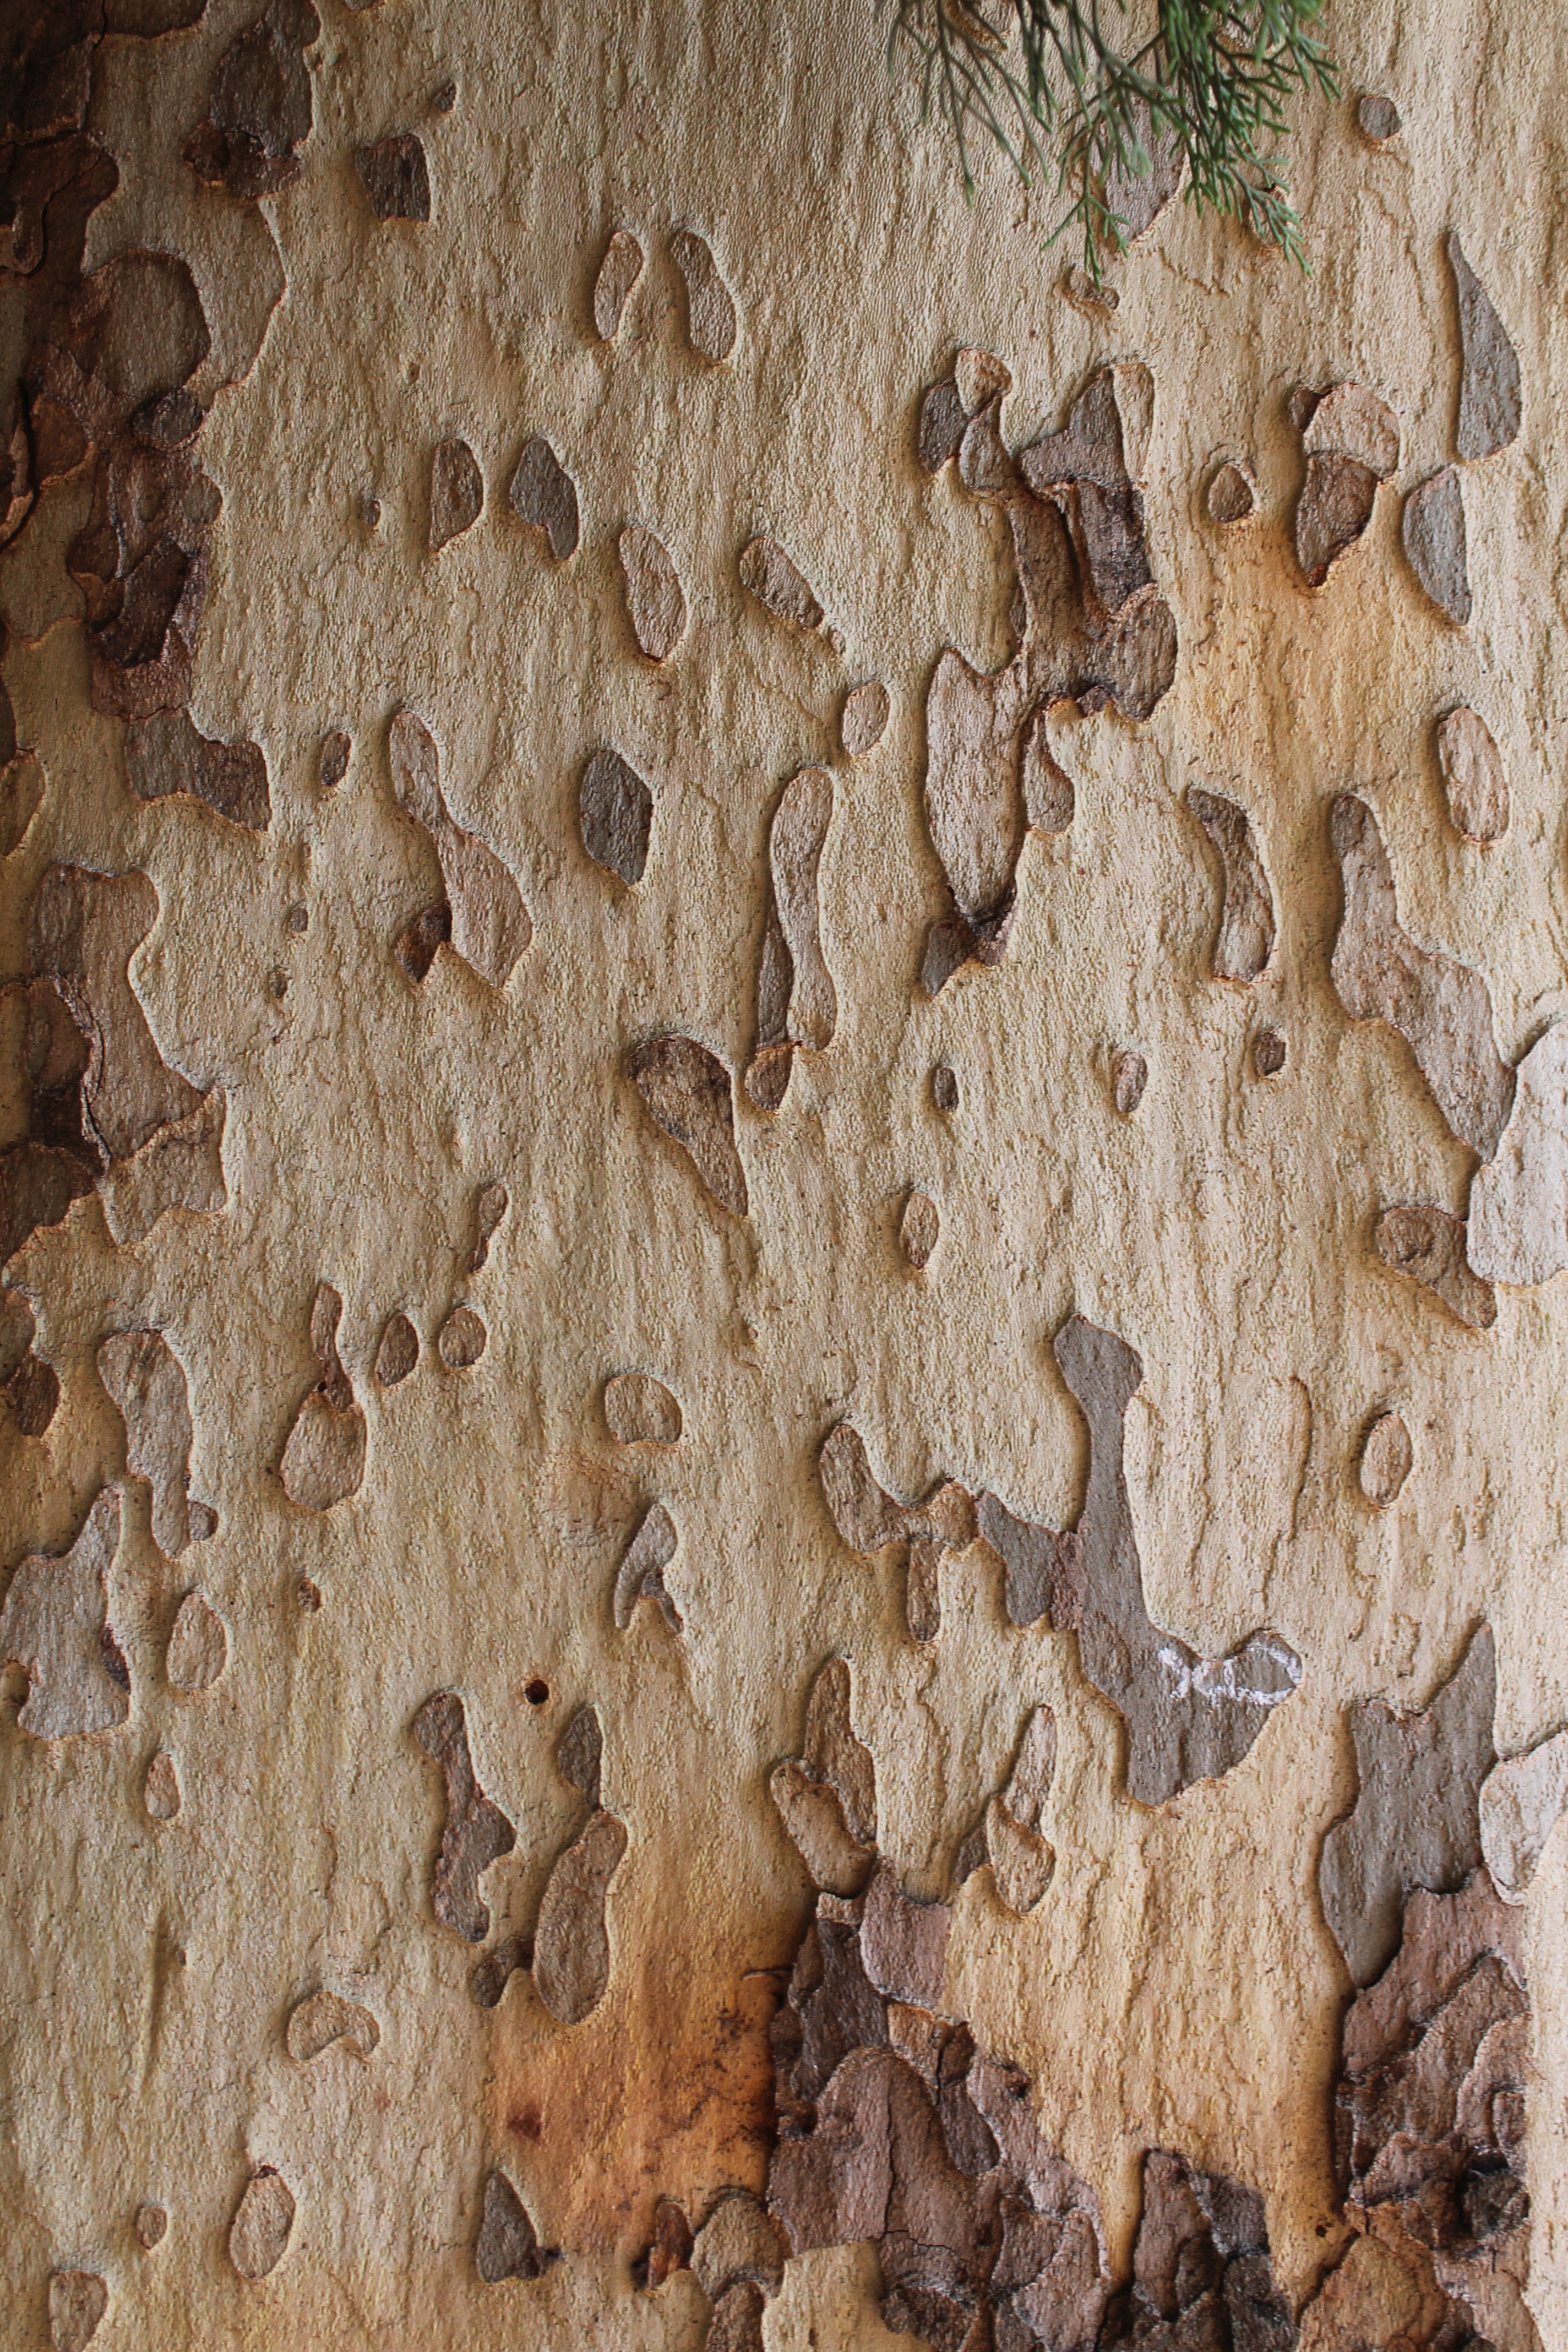
tree, branch, plant, wood, texture, leaf, trunk, bark, pattern, soil, tree trunk, carving, ancient history, woody plant, scorza